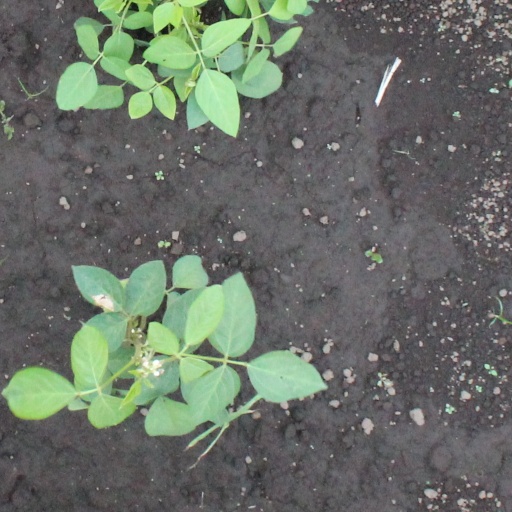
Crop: soybean